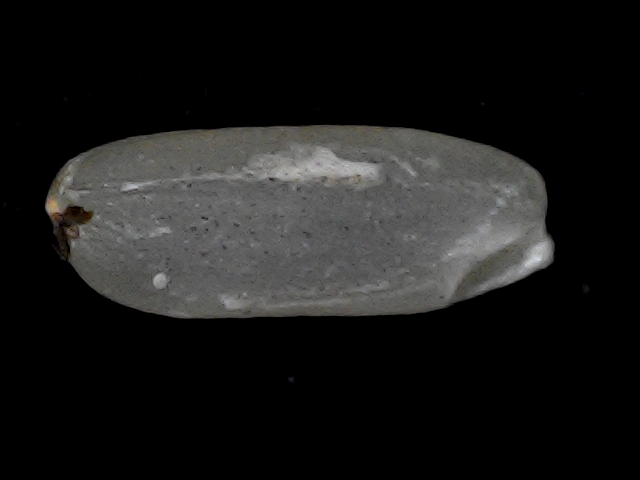
Rice variety: BD56